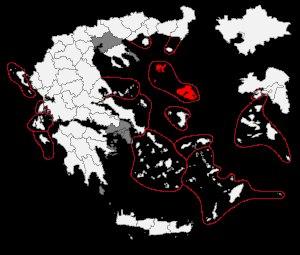
La circonscription de Lesbos est une circonscription législative de la Grèce. Elle correspond au territoire du nome de Lesbos. Elle compte 132 951 électeurs inscrits en janvier 2015.